Abdominal (rapper)

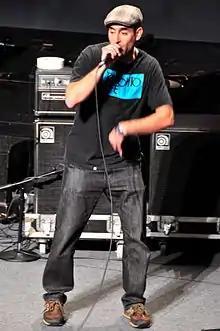
Abdominal at the 2008 Poptech conference.

Andrew Bernstein (born February 7, 1974), better known by his stage name Abdominal, is a Canadian rapper from Toronto, Ontario.